Paul Berg

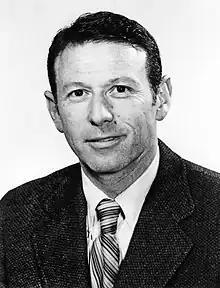
Berg in 1980

Paul Berg (June 30, 1926 – February 15, 2023) was an American biochemist and professor at Stanford University.